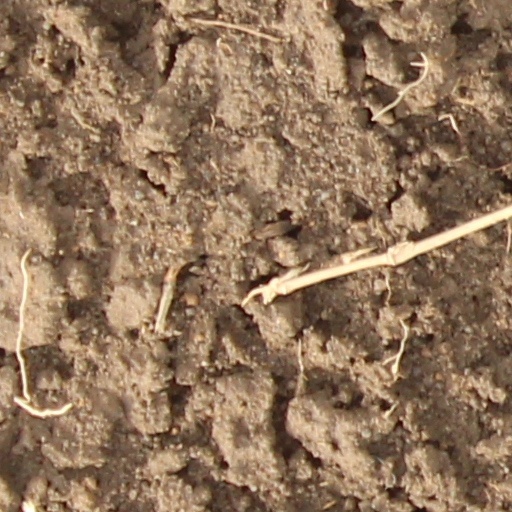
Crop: wheat